Siurell

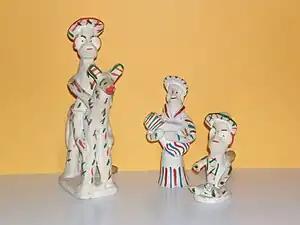
Three typical siurells.

A siurell (Catalan pronunciation: []) is a traditional clay whistling figurine from Mallorca, Spain. Although there are similar figurines found in Sardinia, Ibiza, and Crete, their origin remains unknown. They are generally made of clay and whitewashed with lime.